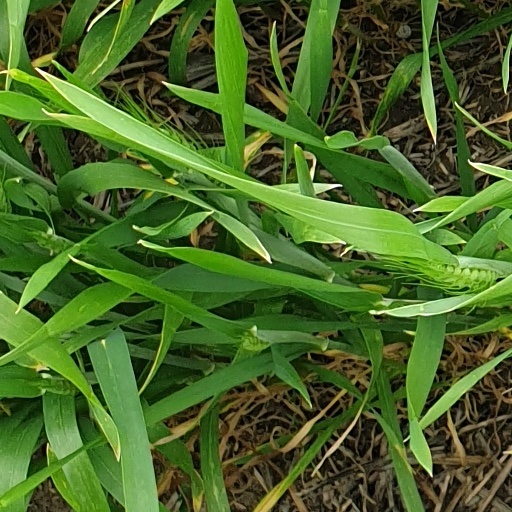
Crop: wheat